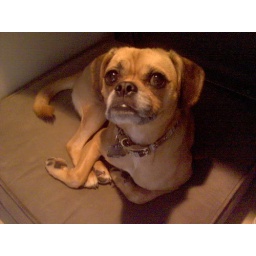
An old, unsoiled sofa cushion, repurposed as a dog bed under my desk.